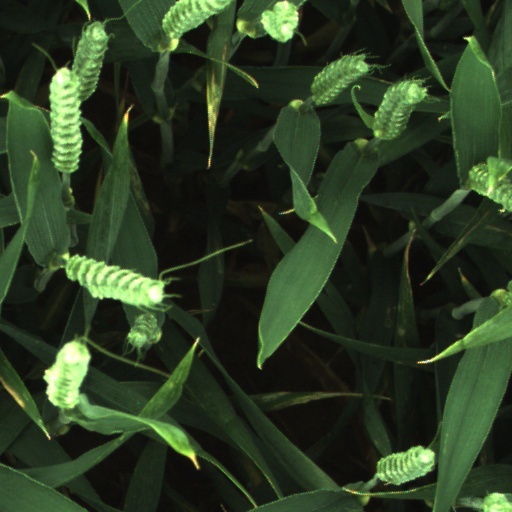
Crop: wheat